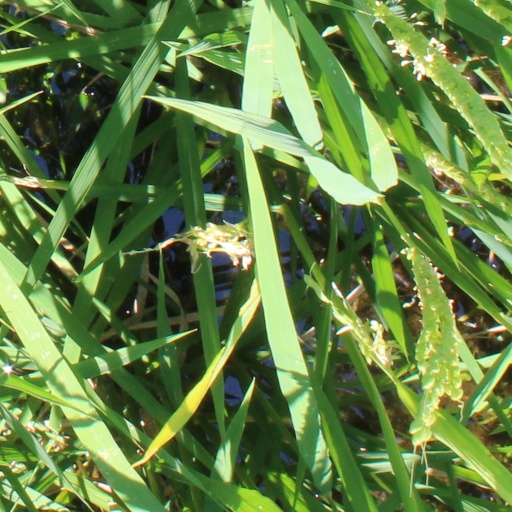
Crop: rice